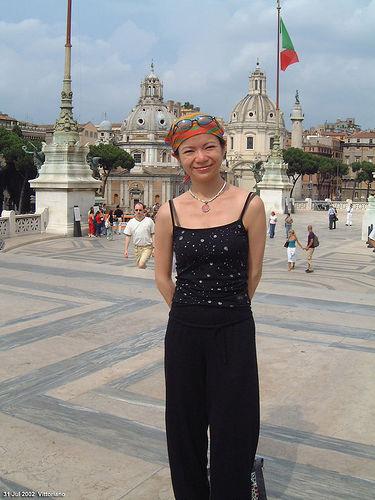
Weather: cloudy or overcast